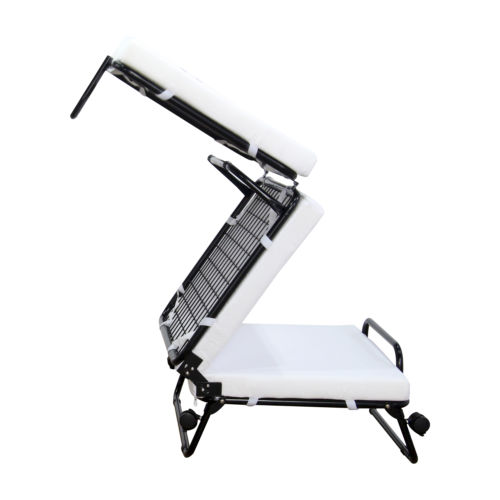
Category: sofa